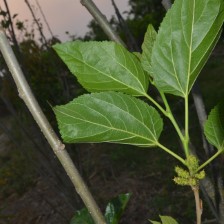
Variety: ChiangMaiBuriram60